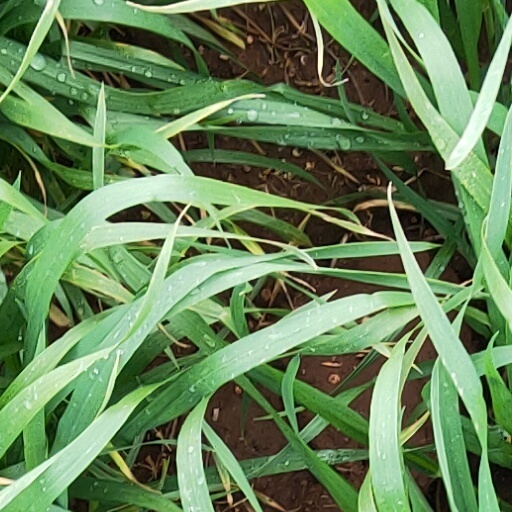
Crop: wheat